Jack Dempsey

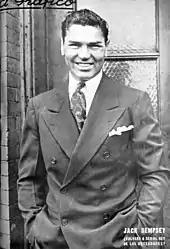
Dempsey in 1927, as he appeared on the cover of the Argentinian magazine "El Gráfico"

Dempsey did not defend his title for three years following the Firpo fight. There was pressure from the public and the media for Dempsey to defend his title against Black contender Harry Wills. Disagreement exists among boxing historians as to whether Dempsey avoided Wills, though Dempsey claimed he was willing to fight him. When he originally won the title, however, he had said he would no longer fight Black boxers.